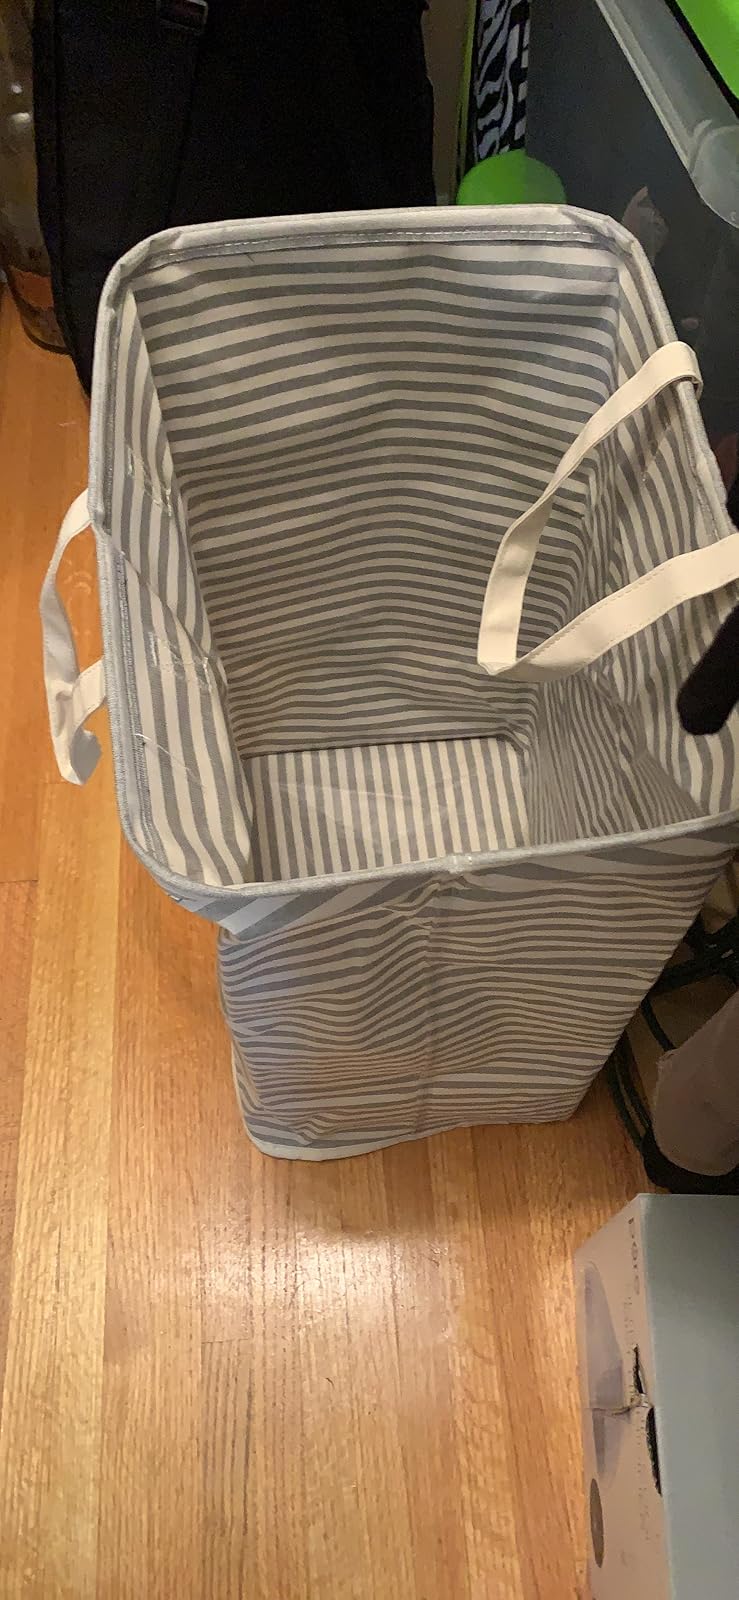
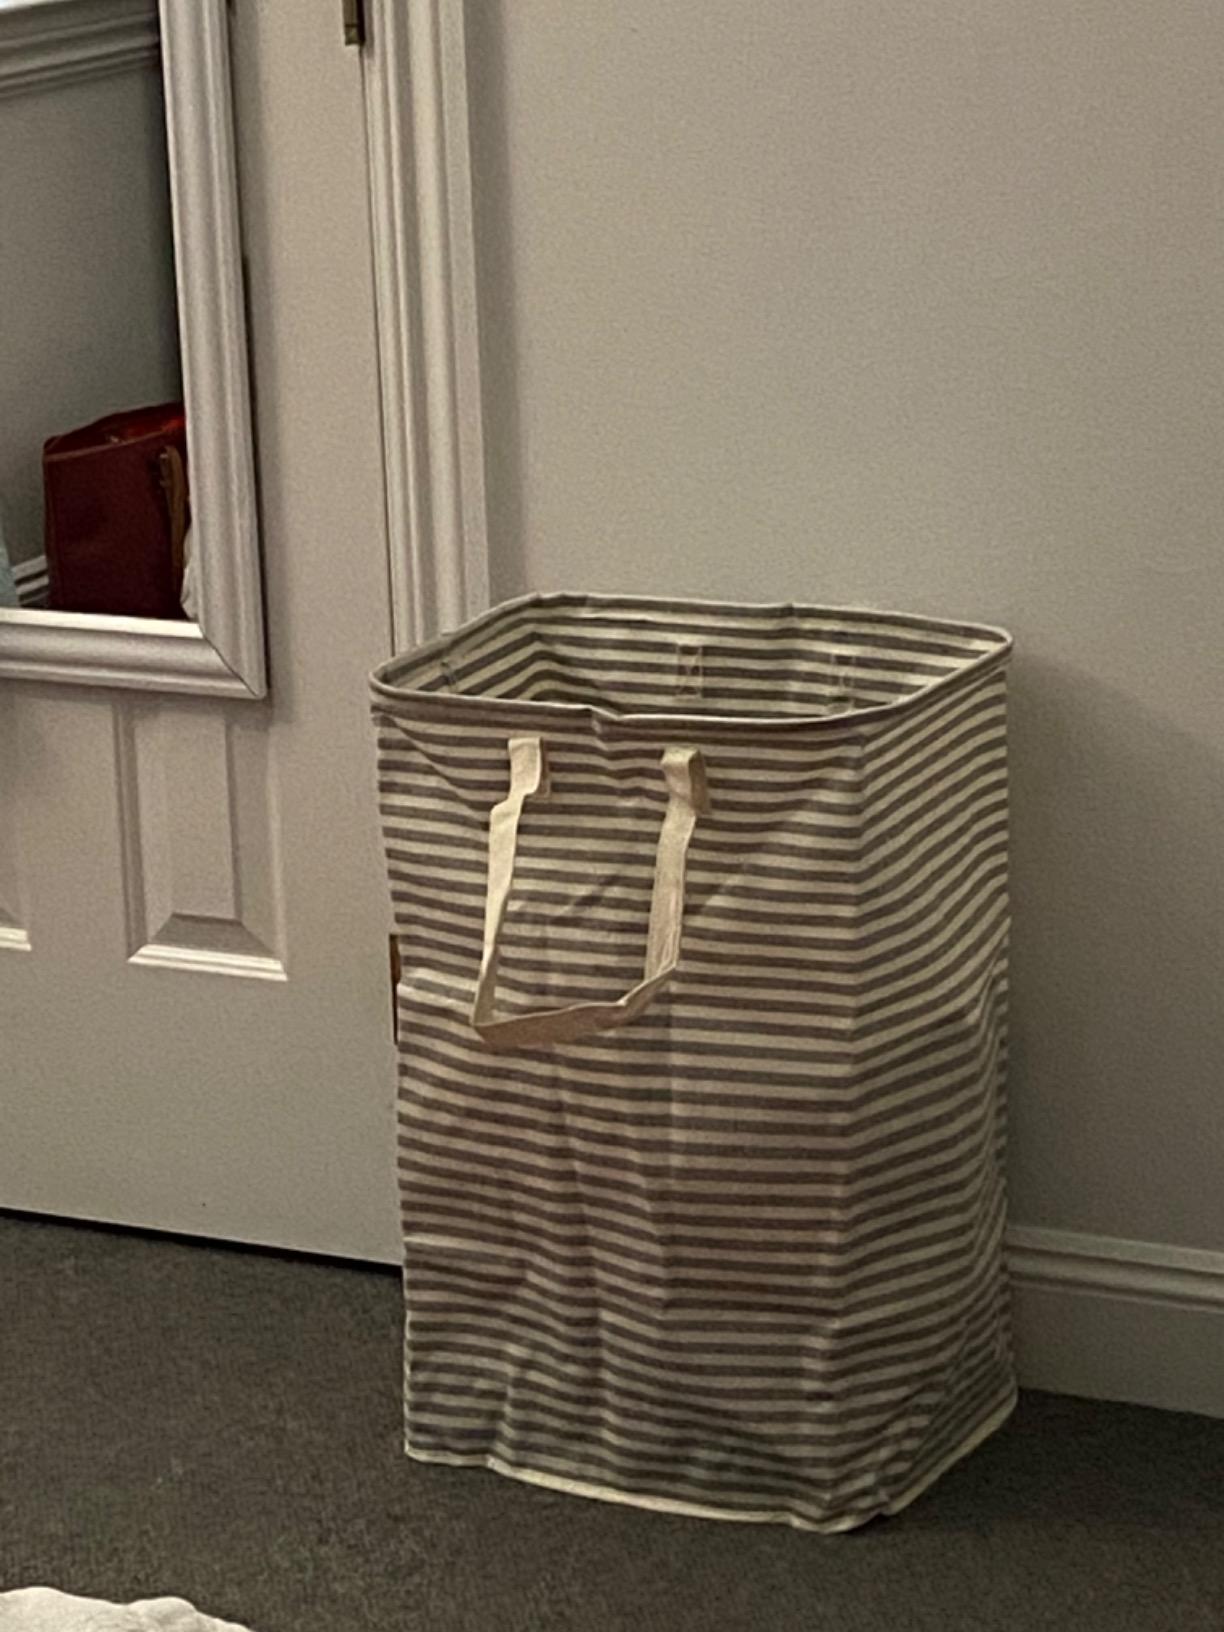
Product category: items_hamper
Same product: yes